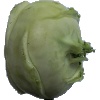
Label: kohlrabi